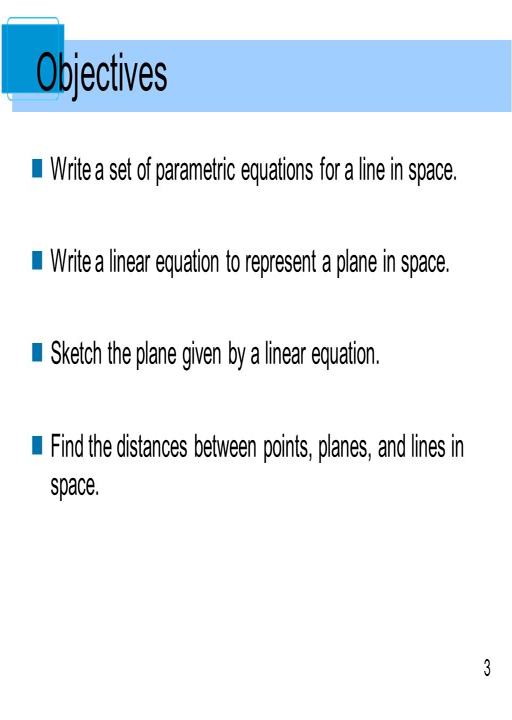
objectives write a set of parametric equations for a line in space .